Religious antisemitism

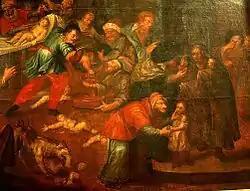
Painting in Sandomierz Cathedral, Poland, depicts Jews murdering Christian children for their blood, ~ 1750

Blood libels are false accusations that Jews use human blood in religious rituals. Historically, these are accusations that the blood of Christian children is especially coveted. In many cases, blood libels served as the basis for a blood libel cult, in which the alleged victim of human sacrifice was elevated to the status of a martyr and, in some cases, canonized.